Pál Luthár

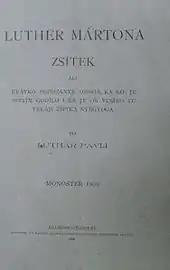
Luthár's work.

Pál Luthár (November 1, 1839 – February 14, 1919) was a Slovene Lutheran teacher, organist, and writer.